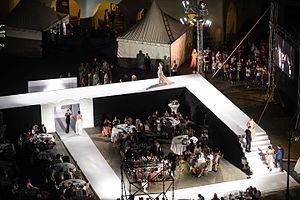
Modeshow
Et modeshow.
Et modeshow er en begivenhed, hvor en eller flere modedesignere fremviser deres kommende kollektioner af tøj, gerne i forbindelse med en modeuge. Modeshows bliver afholdt alle sæsoner, særligt is forår/sommer og efterår/vinter. Det er ofte her de nyeste modediller starter. De to mest indflydelsesrige modeuger er Paris Fashion Week og New York Fashion Week, som begge bliver afholdt hvert halve år. Også Milano, London, Sibiu og Berlin er af global vigtighed.